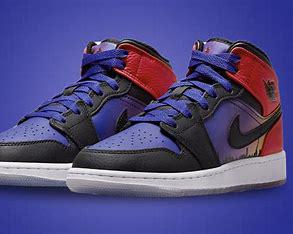
Brand: Nike
Model: 1